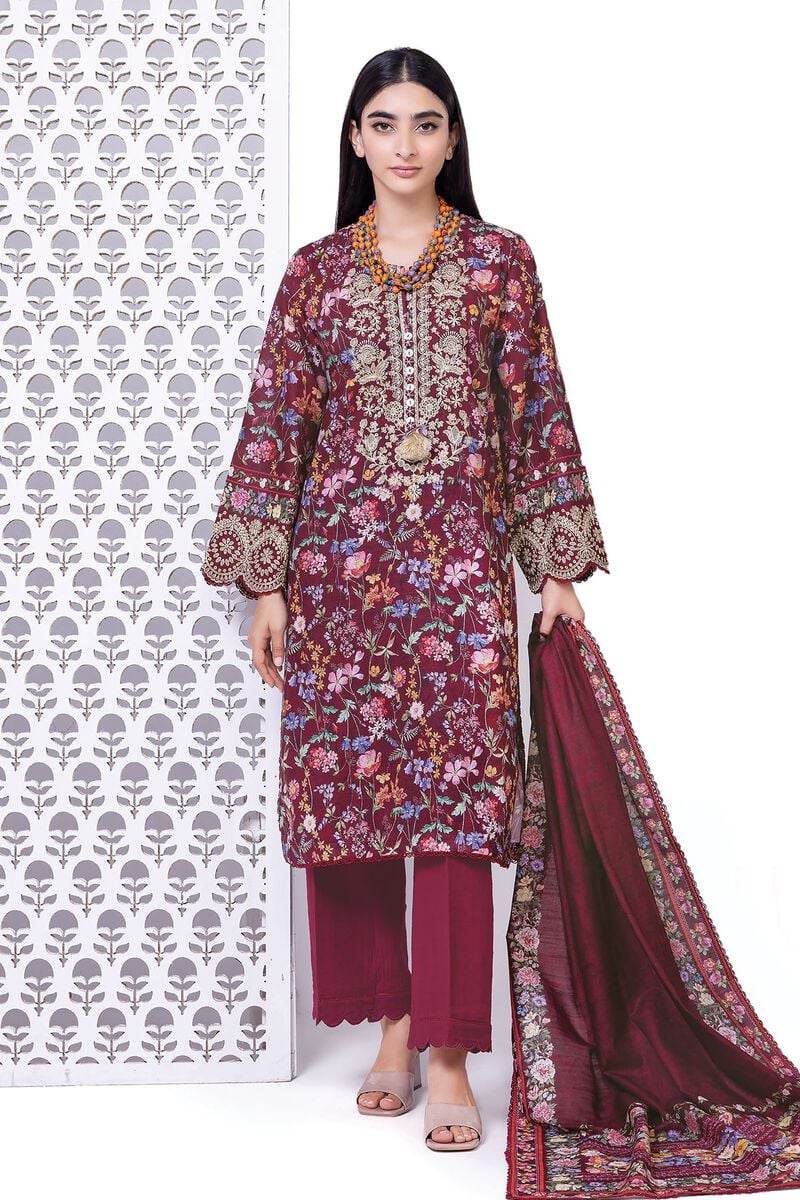
burgundy embroidered cotton suit